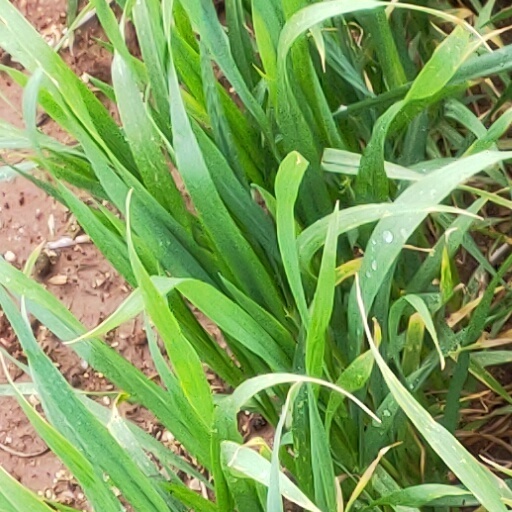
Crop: wheat